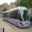
Label: streetcar